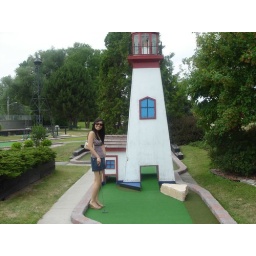
Me standing in front of the lighthouse